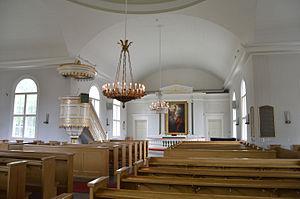
L’ancienne église de Tampere est une église située dans le quartier de Tammerkoski à Tampere en Finlande.